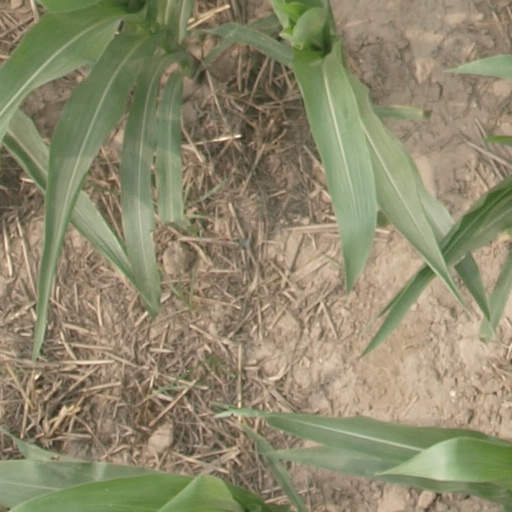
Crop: maize; corn